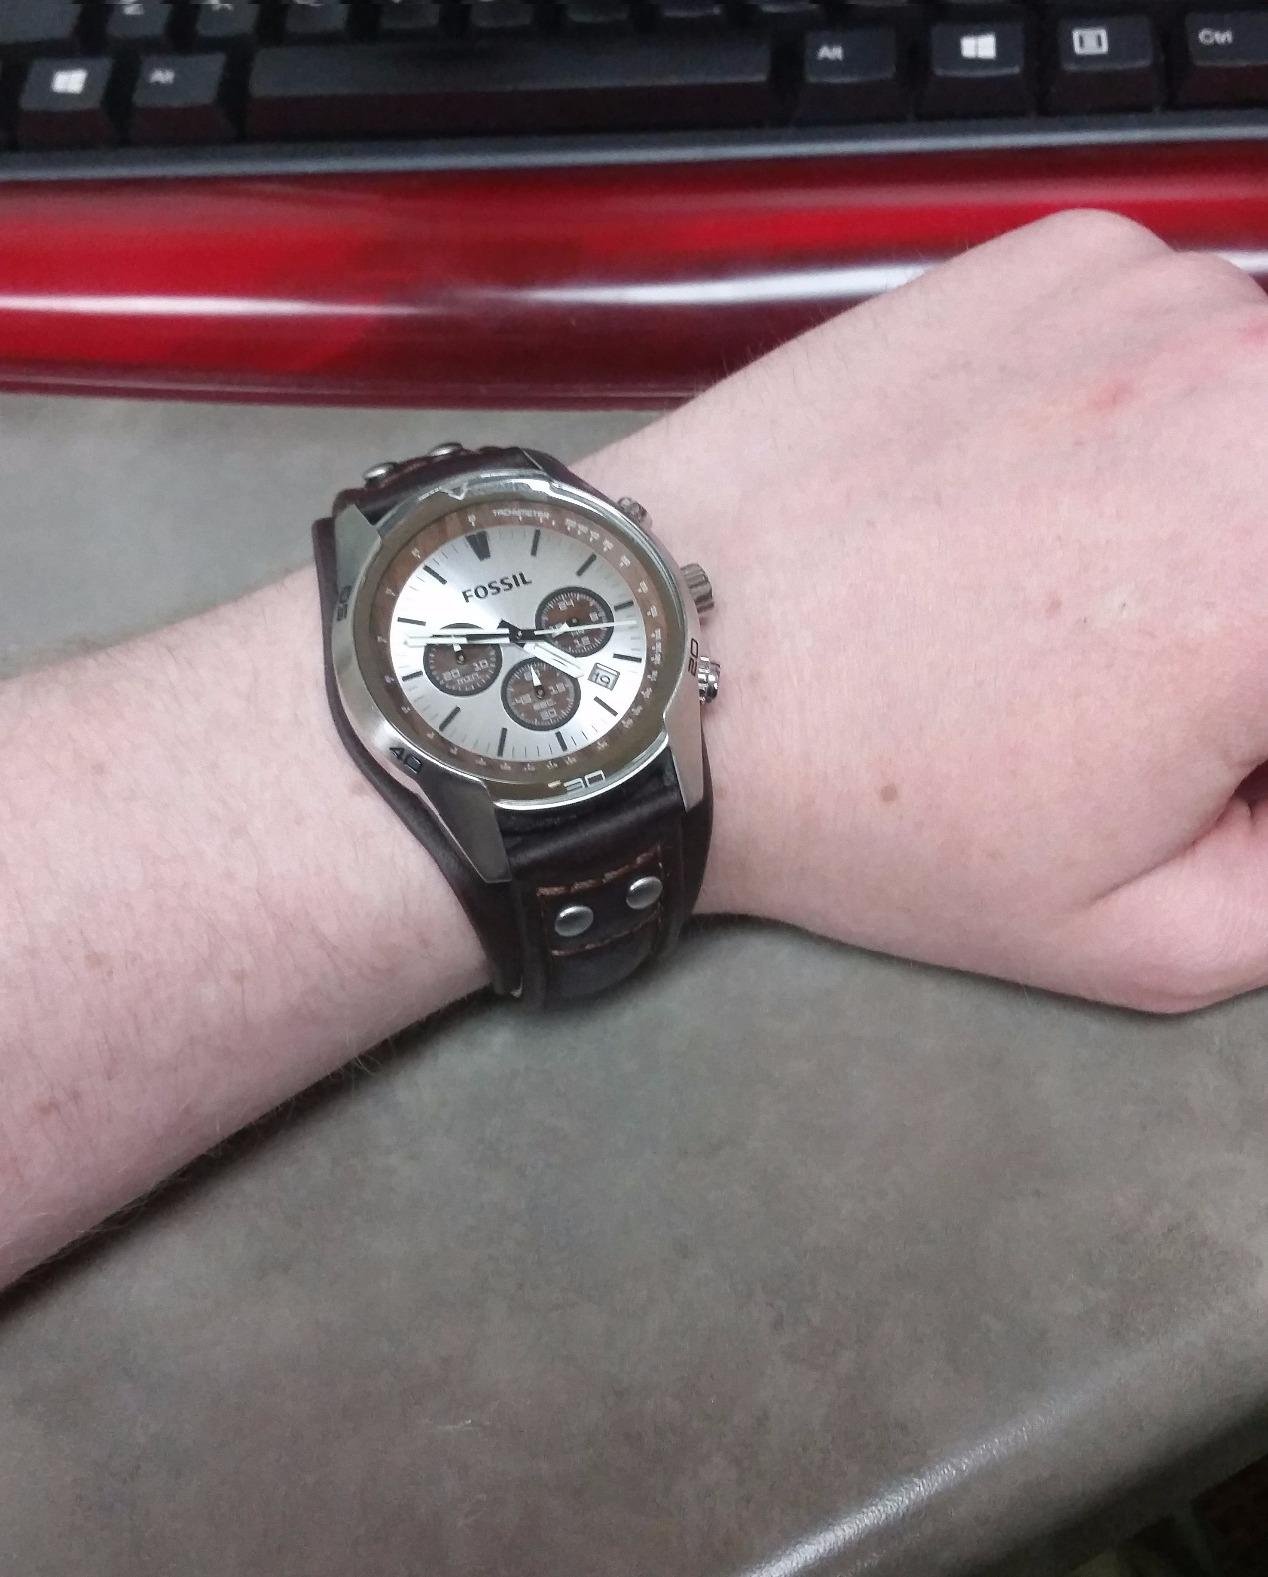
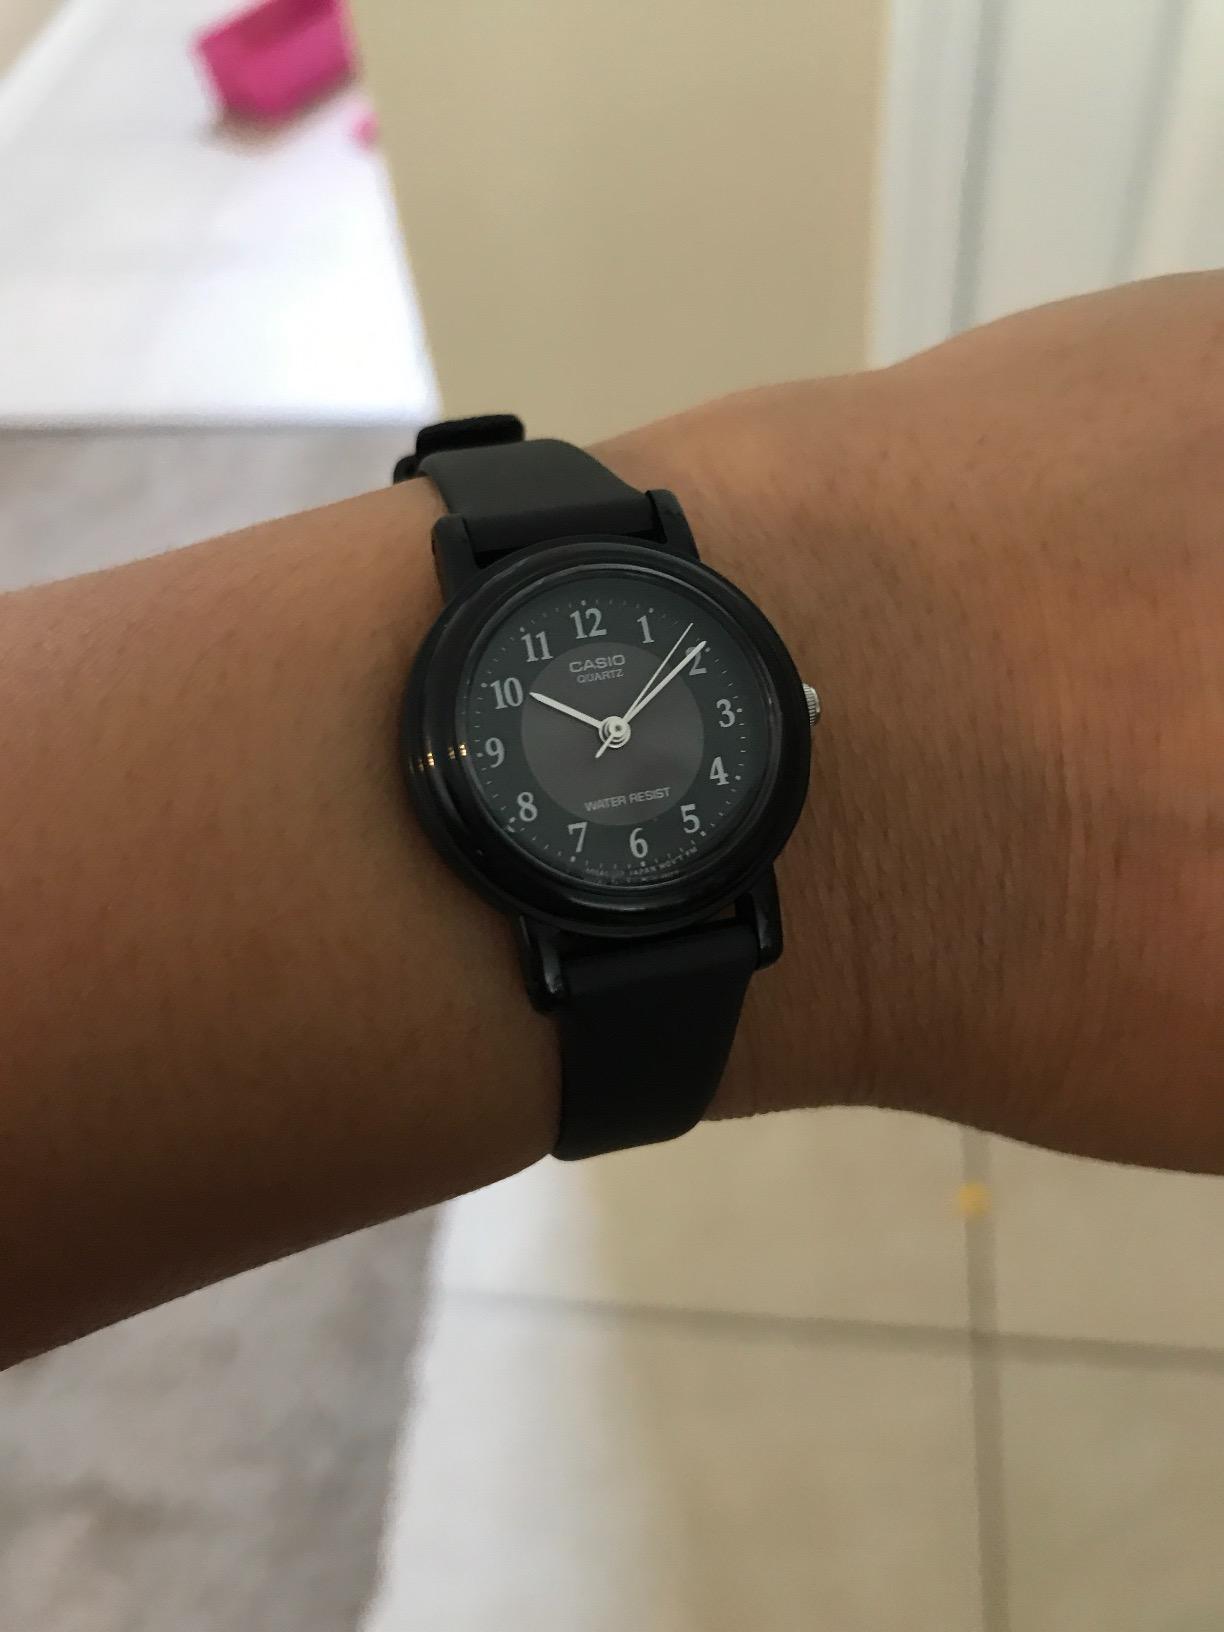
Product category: accessories_watch
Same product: no